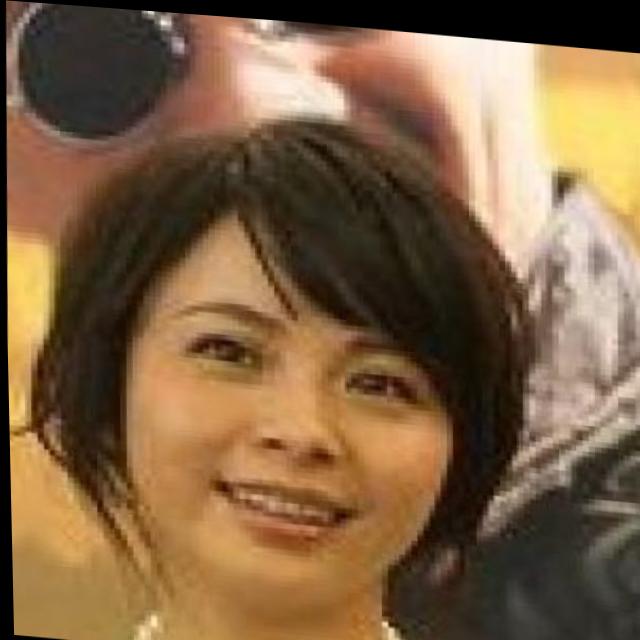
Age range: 21-44